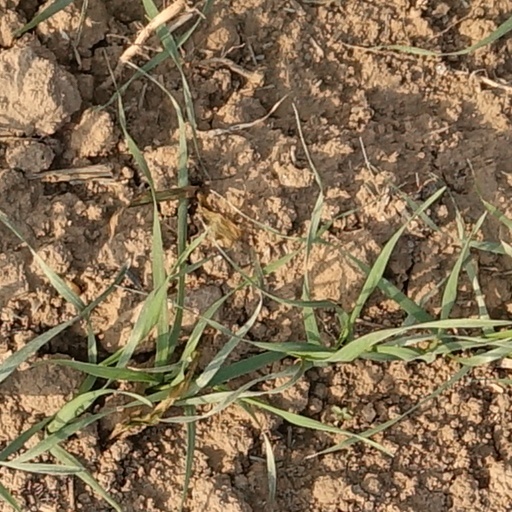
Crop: wheat